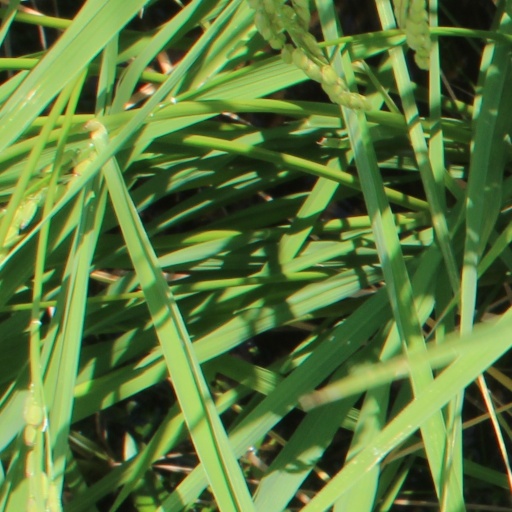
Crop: rice